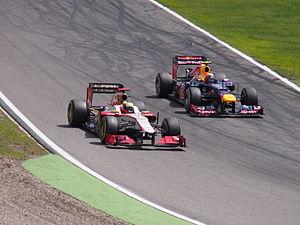
Le championnat du monde de Formule 1 2012, 63ᵉ édition du championnat du monde des pilotes de Formule 1, comporte vingt Grands Prix dont le Grand Prix des États-Unis qui fait son retour, sur un circuit inédit. Les titres reviennent à Sebastian Vettel et à son écurie Red Bull-Renault pour la troisième année consécutive.
Le Grand Prix automobile d'Allemagne 2012, disputé le 22 juillet 2012 sur le circuit d'Hockenheim, est la 868ᵉ épreuve du championnat du monde de Formule 1 courue depuis 1950. Il s'agit de la cinquante-neuvième édition du Grand Prix d'Allemagne comptant pour le championnat du monde de Formule 1, la trente-troisième disputée à Hockenheim, et de la dixième manche du championnat 2012.